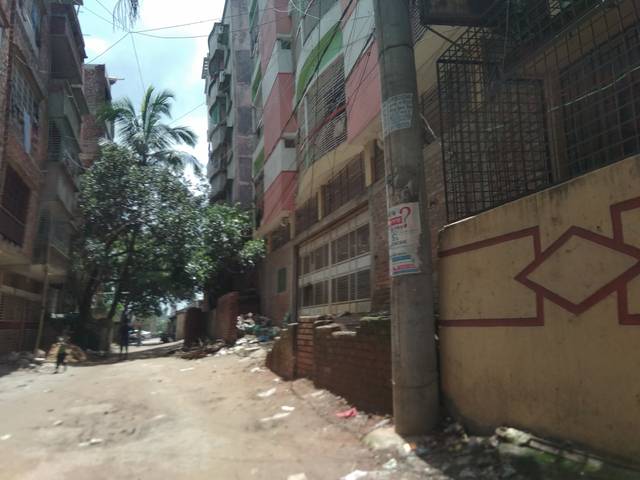
Region: Bangladesh
Coordinates: 23.829, 90.376